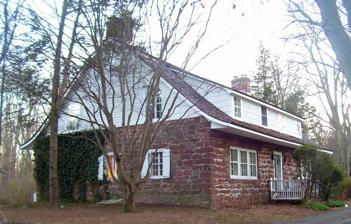
Building: Jacob P. Perry House
Country: United States of America
Year built: 1796
Historic house in New York, United States United States historic place Jacob P. Perry House U.S. National Register of Historic Places North profile and west elevation of main block, 2008 Show map of New York Show map of the United States Location Pearl River , NY Nearest city Paterson, NJ Coordinates 41°3′16″N 73°59′26″W / 41.05444°N 73.99056°W / 41.05444; -73.99056 Area 5 acres (2.0 ha) Built 1796 Architectural style Colonial NRHP reference No. 03000594 Added to NRHP July 3, 2003 The Jacob P. Perry House is a historic home on Sickletown Road in Pearl River , New York, United States. It was constructed around the end of the 18th century, one of the last houses in Rockland County to have been built in the Dutch Colonial style more common before the Revolution . It is a stone structure with a detailed period interior. A later owner renovated it during the 1930s, and an addition was built onto it in the late 1970s. There are several other buildings and structures on the property, the remnant of a former farm. In 2003 the house and an adjacent well and wellhouse were listed on the National Register of Historic Places . Buildings and grounds The house and outbuildings occupy a 5-acre (2.0 ha) lot at the south corner of the three-way intersection of Sickletown Road and Gilbert Avenue ( Rockland County Route 26 ), an area of Pearl River known as Nauraushaun. The terrain is level, with a steep drop to the reflecting the proximity of Lake Tappan and the Hackensack River basin. Large trees grow around the property, in keeping with the suburban character of the area. Surrounding properties are all residential. The main house itself is near the north corner of the lot, with an unpaved driveway from Sickletown running up to its west (front, originally the rear) elevation. Its main block is a one-and-a-half-story five-by-two- bay structure of dressed red sandstone blocks laid in rough courses , a bit more randomly on the south. The south and north roof fields are sided in clapboard It is topped with a broad gambrel roof with flared outward eaves shingled in split cedar shakes . On either side is a continuous shed-roofed dormer window ; brick chimneys rise from either end. A sympathetic hyphen connects it to a modern wood frame addition on the south. On the east elevation, the house's original front facade , is a centrally located main entrance flanked by two windows on either side, echoed in the dormer fenestration above. Most of this is shielded by closely planted shrubbery and an awning over the entrance, a double Dutch door with original strap hinges. On the west, what is now the recessed front entrance has a small wooden porch with two wooden benches along the sides facing each other. It is flanked by a set of triple casement windows on either side. The north and south elevations are similar despite the hyphen on the latter, echoed by ivy on the other end. There are two windows on the attic level and a set of louvered quarter-rounds high in the gable field. The only difference is on the first story, where the south side has a wooden door into the hyphen, complemented by a French door to the exterior, whereas the north side has two windows to the west of the ivy with paneled wooden shutters . Interior Inside, the house has a center-hall plan and many original finishings. From the former main entrance there are six-paneled doors, cased in molded architraves leading to the parlor on the north, the dining room to the south and the other half of the entrance hall on the west, which also provides access to a small bathroom and closet. A stair with newel and squared balusters is against the south wall. Walls and ceilings are plaster with a molded chair rail . In the north parlor is a large fireplace with a detailed Federal style mantelpiece . It has a thin corniced molding, reeded frieze , fluted pilasters and three large hearthstones in front. Next to the chimney is a Colonial Revival dishware cabinet with glazed paired doors in a round, keystoned arch and similar paneled doors below. Thirty-foot (9.1 m) tulip beams with beaded edges run the length of the ceiling. The dining room fireplace is in a large projecting chimney breast with a simple wood mantel and similar hearthstones in front. A small separate room may be original; it is currently used as the kitchen. Its entrance door has a molded casing and a filled-in transom opening; it may be an exterior door reused from another location. French doors lead into the hyphen. Upstairs, the second floor has five rooms and two bathrooms with Federal detailing, including doors similar to the main entrance hall. In the attic are original hewn roof timber framing and rough sheathing. The rafters rise from end plates to a purlin where the roof pitch changes. Rising from the center beam is a vertical member joined to the horizontal collar by mortise and tenon . The cellar has stone-arch supports for the fireplaces above and a cold storage area. Outbuildings Immediately south of the house is a modern wooden cottage. Also on the property is a stone and wood barn. These, along with the addition, make up the other three buildings on the property, none of which contribute to the Register listing. To the east is a stone-lined cistern , topped with a circular wellhouse of red sandstone and frame. Both of them are of the same historic period as the house and are considered contributing structures. The other structure, an ornamental pond, was added more recently and does not contribute. History The land on which the house sits was originally part of the late 17th century Kakiat Patent , covering portions of what is today Rockland County and adjacent Bergen County, New Jersey . After the Revolutionary War , Michael Salyer, who had built a house nearby , sold the western portion of his land to Peter Perry. Whether the house was built in two sections or as one is not clear. A 1936 history of the house by Rosalie Bailey holds that it was, and if so, Perry may have built the west half of the house by 1796, although it is not certain he ever lived in it as he died elsewhere. It is equally possible that, like the similar nearby Sickels-Vanderbilt House, it was built as one. Perry's will bequeathed the property to his son Jacob, who completed the current main house (if that was the case) in 1801. Its walls of locally quarried dressed red sandstone and broad gambrel roof with wide flared eaves reflect a Dutch Colonial building tradition much more common in houses built before the war. The Perry house is one of the last in that style from the period. The interior, as it was built and refined over the next decades, reflects the then-popular Federal style . Jacob P. Perry died in 1839 and willed it to his son Jacob J. Perry, who died ten years later. From there it passed through other owners until it became the property of Clarence and Athens Chester around 1930. The house had fallen into some disrepair by that time, and the Chesters undertook to renovate and restore it. In the process they made some changes. The most significant changes made to the exterior were the installation of casement windows , and the replacement of the single windows on the west elevation with the current bands of three. On the south elevation they added the front windows. Inside, they installed doors consistent with the other interior decoration and put the current oak flooring down over the original wide planking. In 1955 the half-bath was added on the first floor. On the outside separate dormers were merged into the current continuous band. Two decades later, in 1978, the hyphen and south addition were added. There have been no other modifications to the house since. It continues to be a private residence. See also National Register of Historic Places listings in Rockland County, New York References